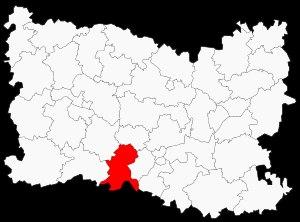
L'arrondissement de Senlis est une division administrative française, située dans le département de l'Oise et la région Hauts-de-France. Son chef-lieu est Senlis.